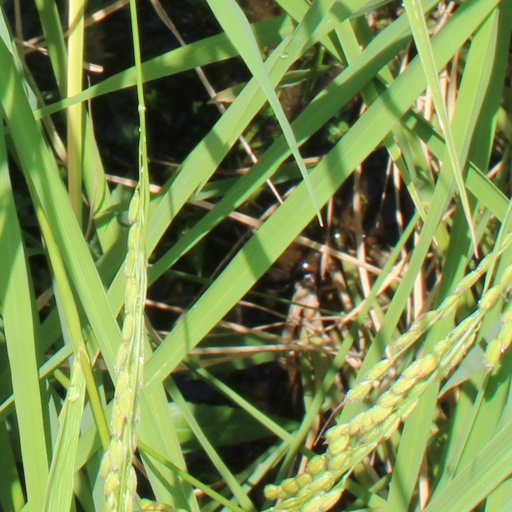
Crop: rice